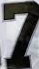
Number: 7